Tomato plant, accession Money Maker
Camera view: tilt-top (135 deg); turntable rotation: 90 degrees
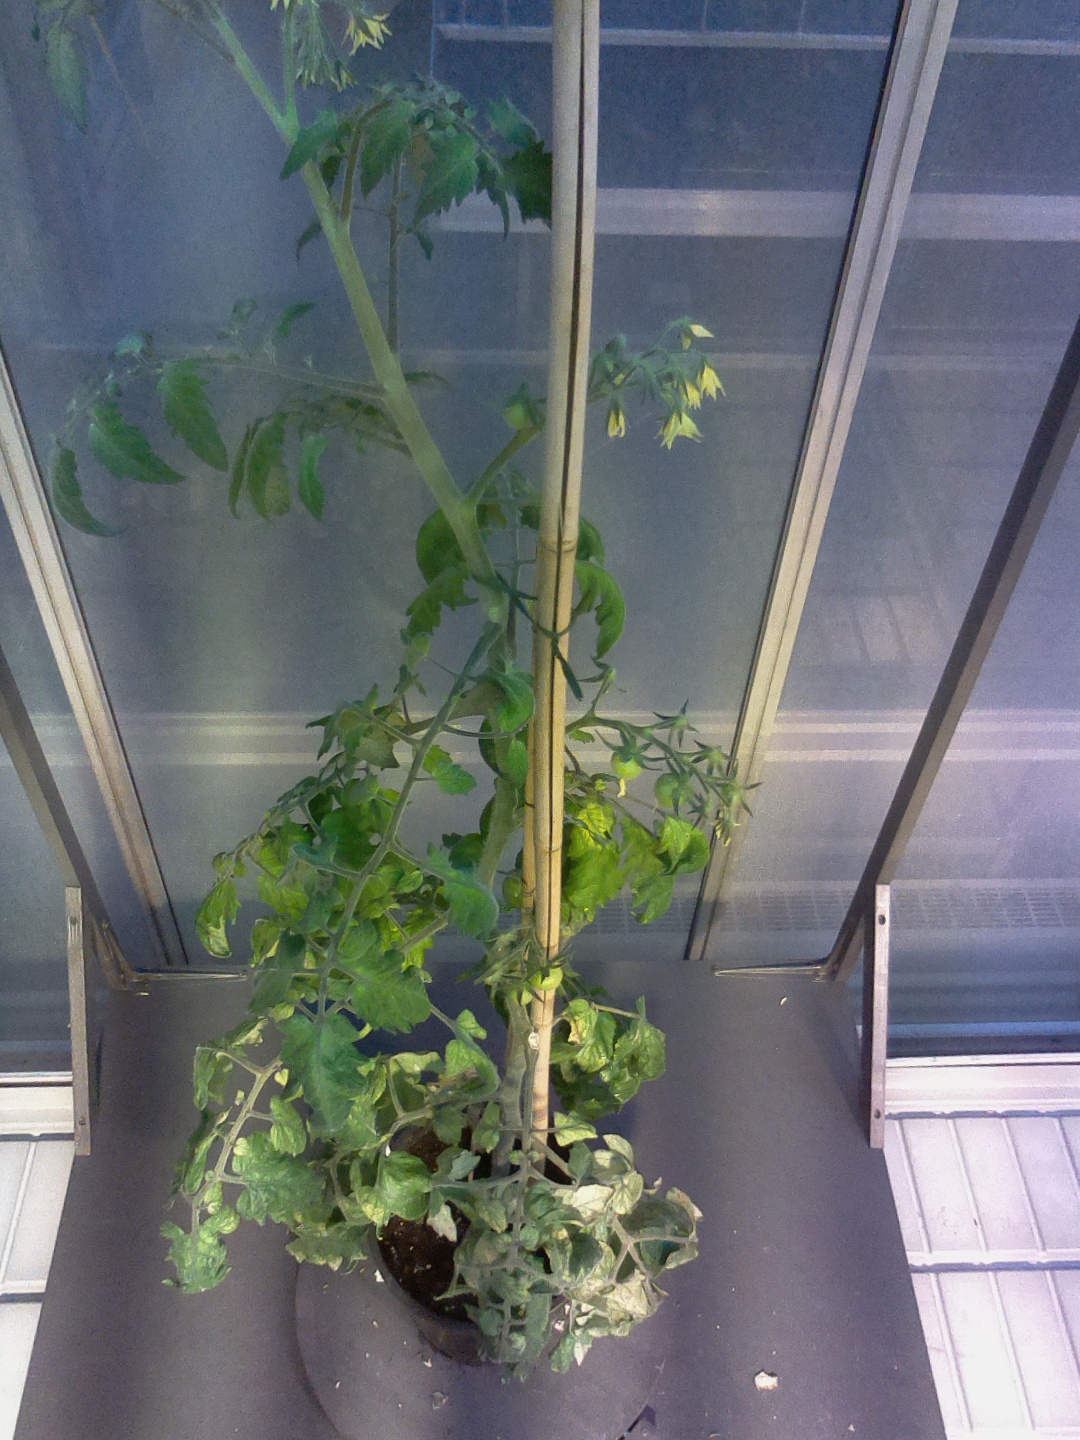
BBCH growth stage 70: Fruits at the main stem or branches visibles